Samuel E. Pingree

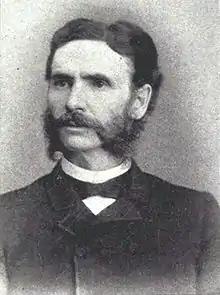
Samuel E. Pingree as depicted in "Deeds of Valor"

Samuel Everett Pingree (August 2, 1832June 1, 1922) was an American lawyer and politician from Vermont. A Republican, he served as lieutenant governor from 1882 to 1884 and governor from 1884 to 1886. Pingree was a Union Army veteran of the American Civil War and received the Medal of Honor for heroism at the 1862 Battle at Lee's Mills.